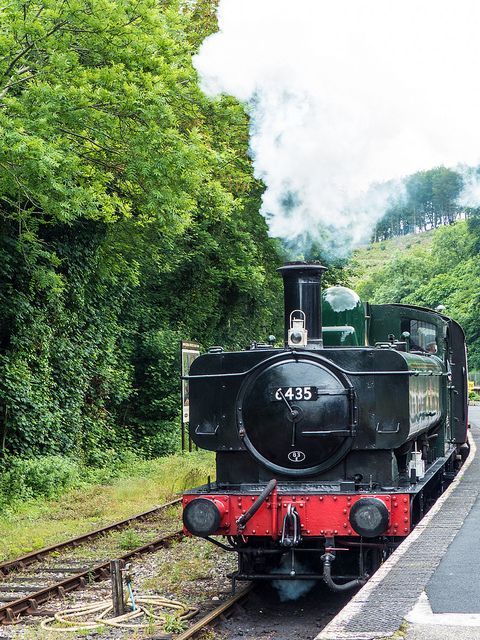
a black train is coming down the tracks

A black train traveling down train tracks near a forest.

The train engine is going down the tracks.

A train driving down the tracks near several trees.

a train that is  on a train track